Fareham red brick

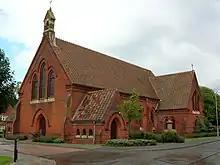
The chapel at Knowle Village, constructed in Fareham brick

Fareham red brick is a famous red-tinged clay brick, from Fareham, Hampshire. Notable buildings constructed of these distinctive bricks include London's Royal Albert Hall, and Knowle Hospital (previously known as Hampshire County Lunatic Asylum).